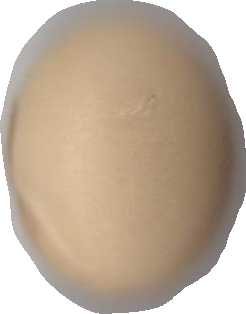
Variety: Dega